Hans Zollner

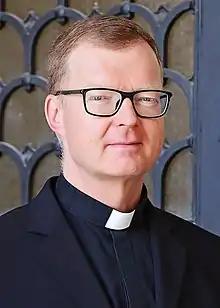

Hans Zollner, SJ (born 19 November 1966) is a German Jesuit priest, theologian and psychologist, Professor at the Gregorian University, Director of its Institute of Anthropology. Interdisciplinary Studies on Human Dignity and Care (IADC) and one of the leading experts on safeguarding and prevention of sexual abuse.